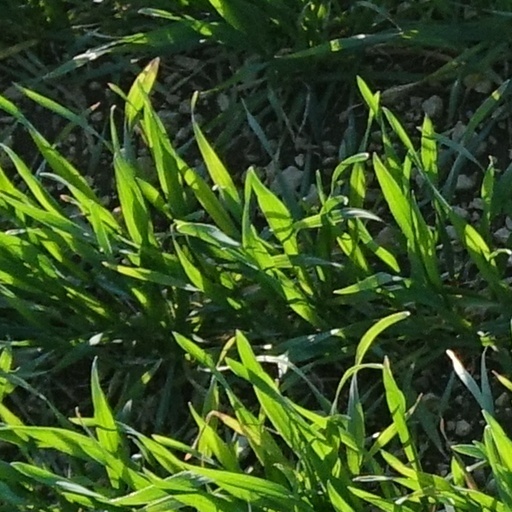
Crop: wheat